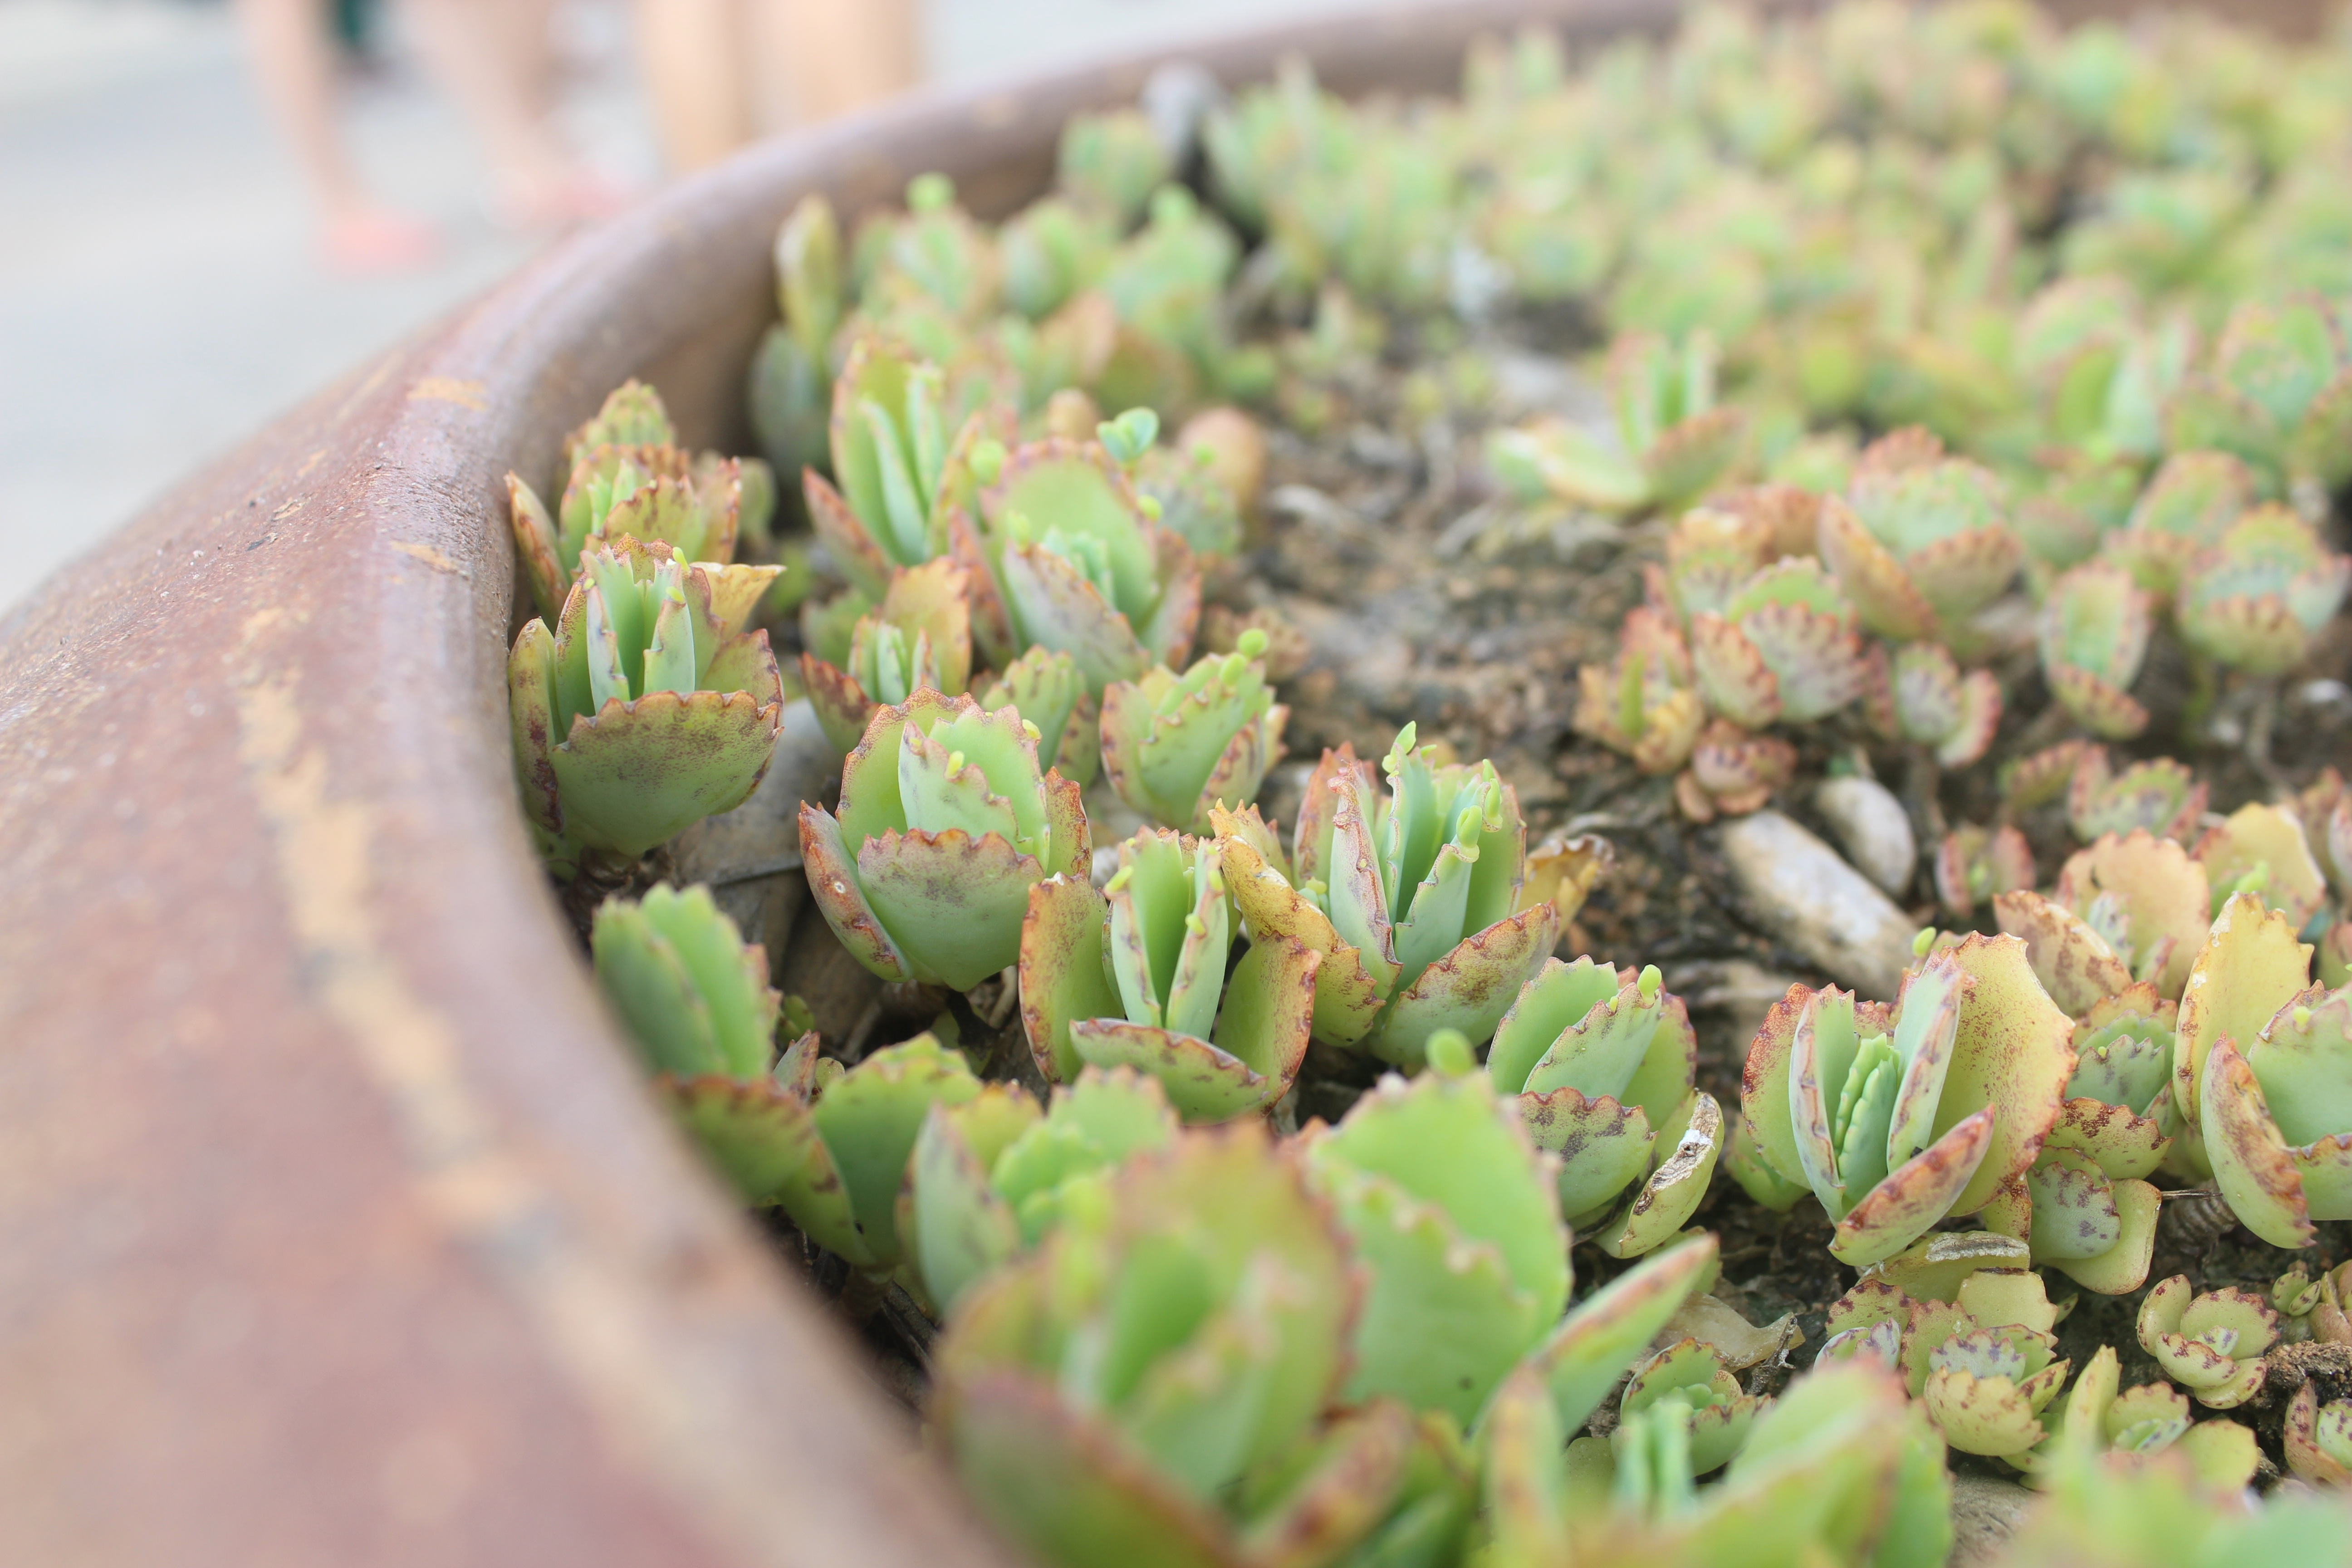
cactus, plant, leaf, flower, food, green, produce, botany, flora, potted plants, small fresh, flowering plant, prickly pear, the fleshy, land plant, nopal